Cecilia Callejo

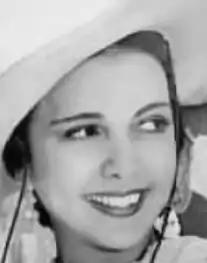
Cecilia Callejo, from a 1938 publicity photo

Cecilia Lucila Callejo Correa (October 31, 1907 – August 18, 2003), known as Cecilia Callejo, was an American actress and dancer, born in Puerto Rico. She appeared in films, including "It's a Wonderful World" (1939), "Passport to Alcatraz" (1940), and "The Cisco Kid Returns" (1945).